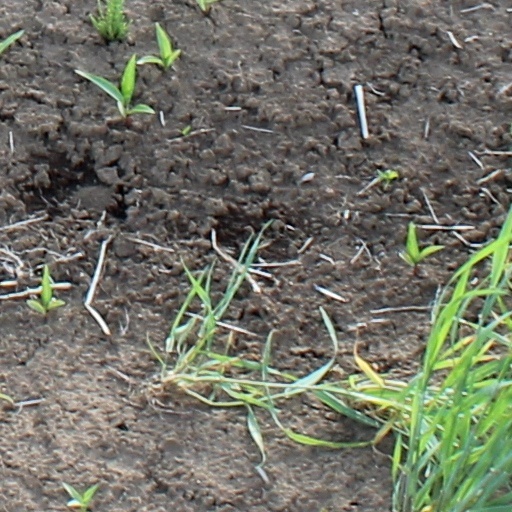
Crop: wheat